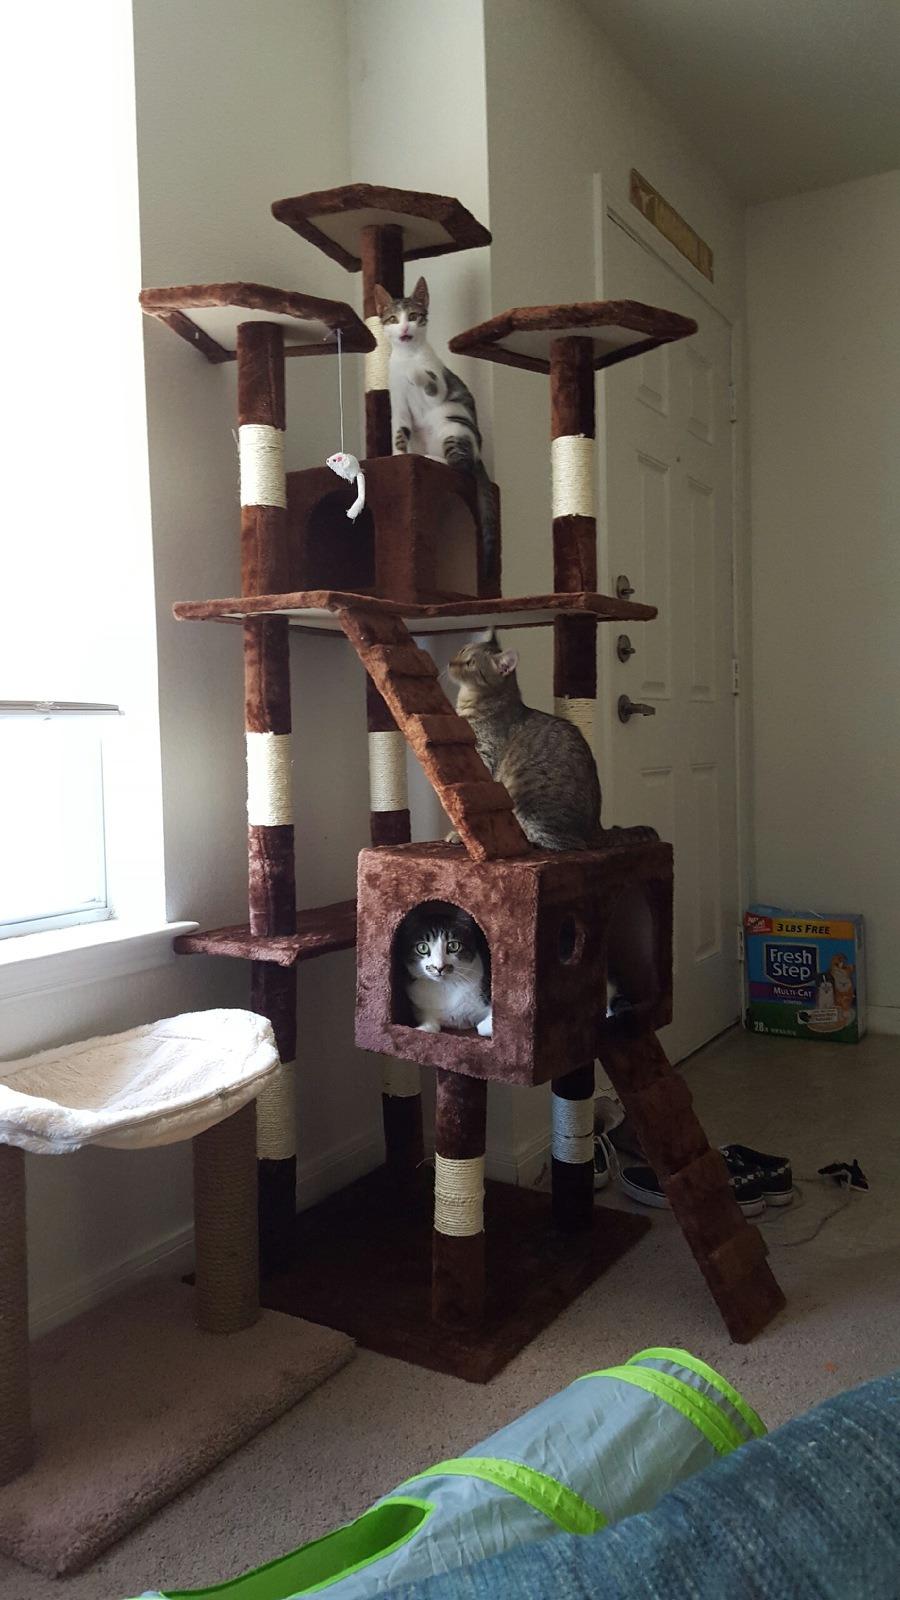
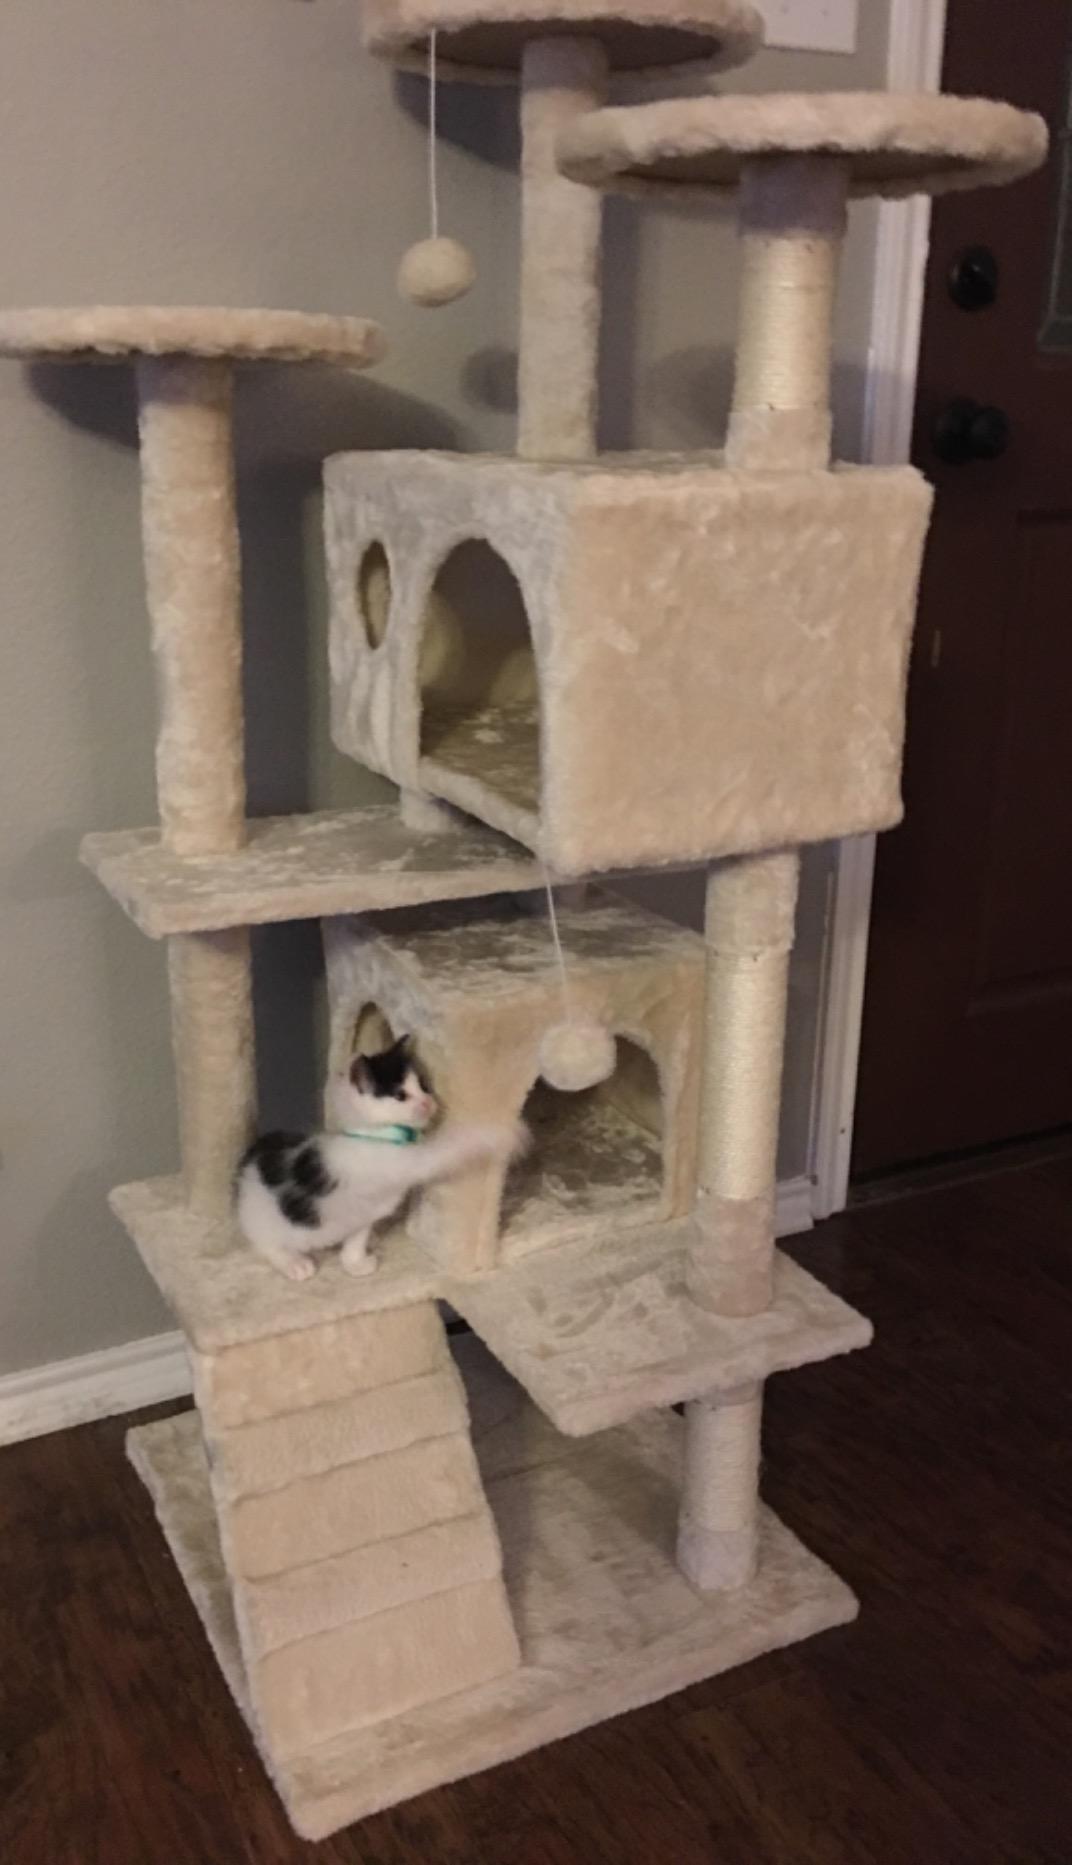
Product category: items_cat tree
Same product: no